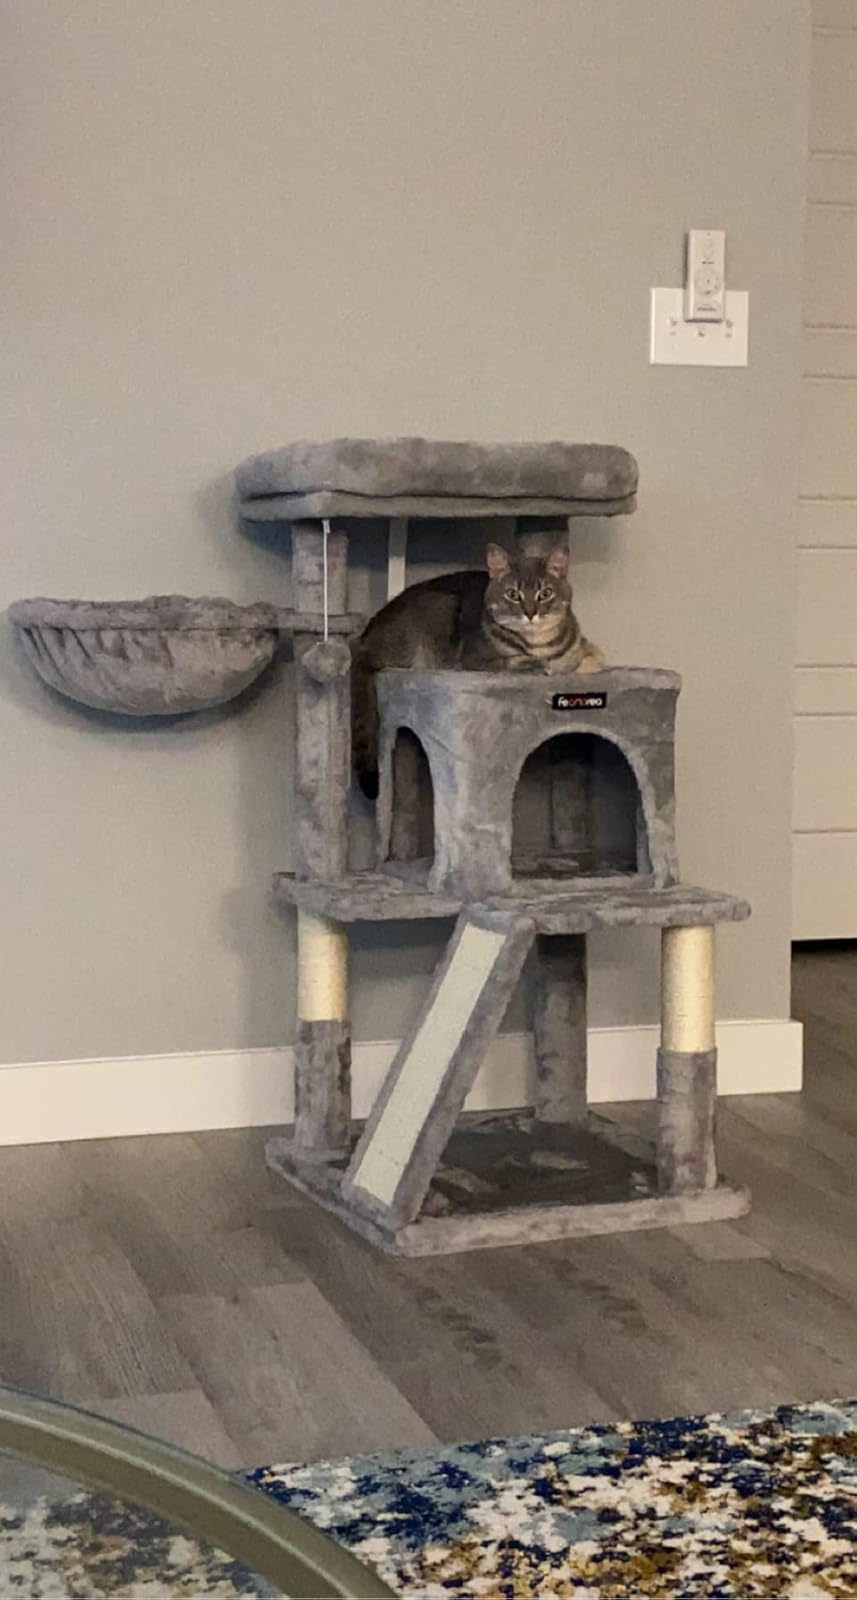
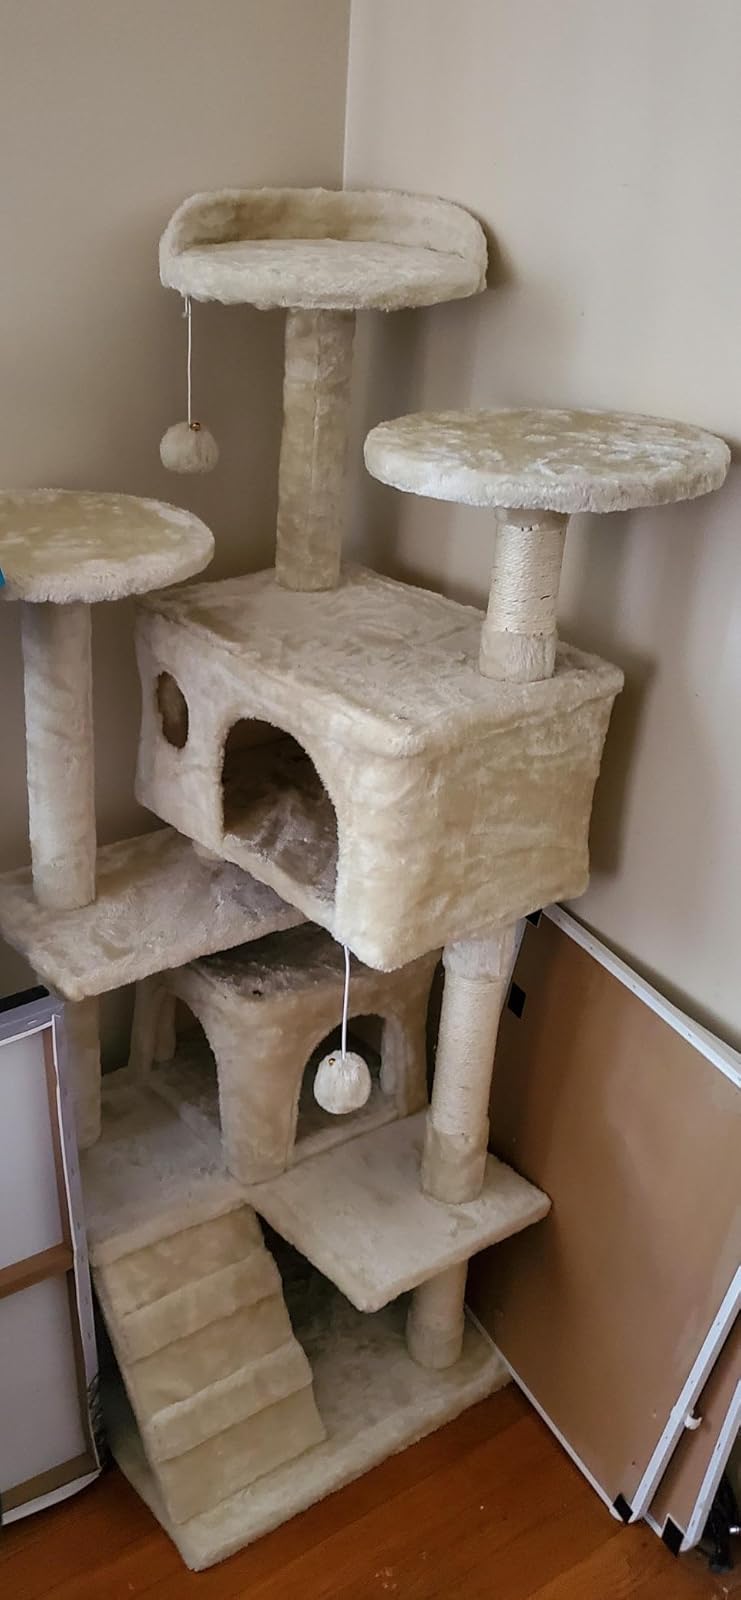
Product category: items_cat tree
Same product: no